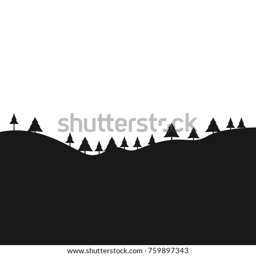
black landscape with some trees